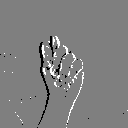
ASL letter: t